Francis D. Vavala

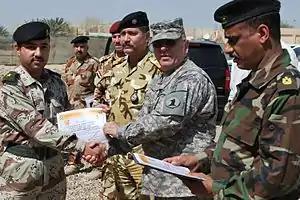
Major General Vavala presents an Iraqi army graduate of the Baghdad Signal University his diploma upon graduation at Camp Victory, Baghdad, Iraq, in 2009.

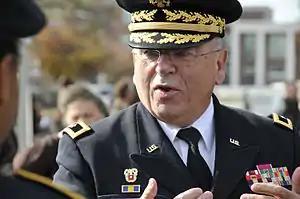
Vavala speaks with service members before the dedication of a World War II memorial at Legislative Hall in Dover, Delaware, November 9, 2013.

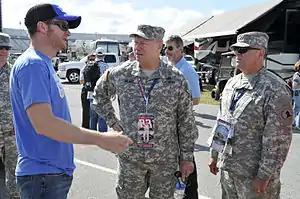
General Frank Grass and Vavala meet with Dale Earnhardt Jr. prior to the start of NASCAR's AAA 400 race at the Dover International Speedway in Dover, Delaware, September 29, 2013.

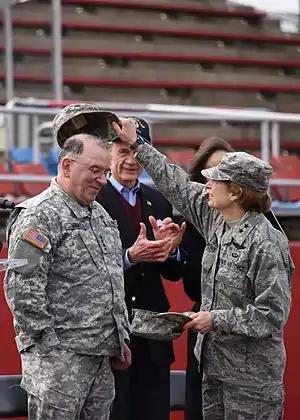
Major General Carol A. Timmons places the new cap on the newly promoted General Francis Vavala, April 1, 2017.

Vavala enlisted as a private in the Delaware Army National Guard in March 1967. He was commissioned in June 1970 after completing the Delaware Military Academy Officer Candidate School. Vavala has held a series of key command and staff positions. Prior to his assignment as the Adjutant General, he served in the following key assignments: corps tactical operations center platoon leader, Company A 198th Signal Battalion (United States); company commander, Company C 198th Signal Battalion; executive officer (XO) and battalion commander, 198th Signal Battalion; Operations Officer, Headquarters and Headquarters Detachment, Delaware Army National Guard; Communications Systems Engineer, Wire Communications Technical Engineer, Traffic Officer, Chief of Staff and Deputy Commander, 261st Theater Tactical Signal Brigade; Commander, Troop Command; Director of Plans, Operations, Training, and Military Support, Deputy Commander, and Assistant Adjutant General, State Area Command Headquarters, Delaware Army National Guard. From February 1999 to February 2017 the Adjutant General, Delaware National Guard.